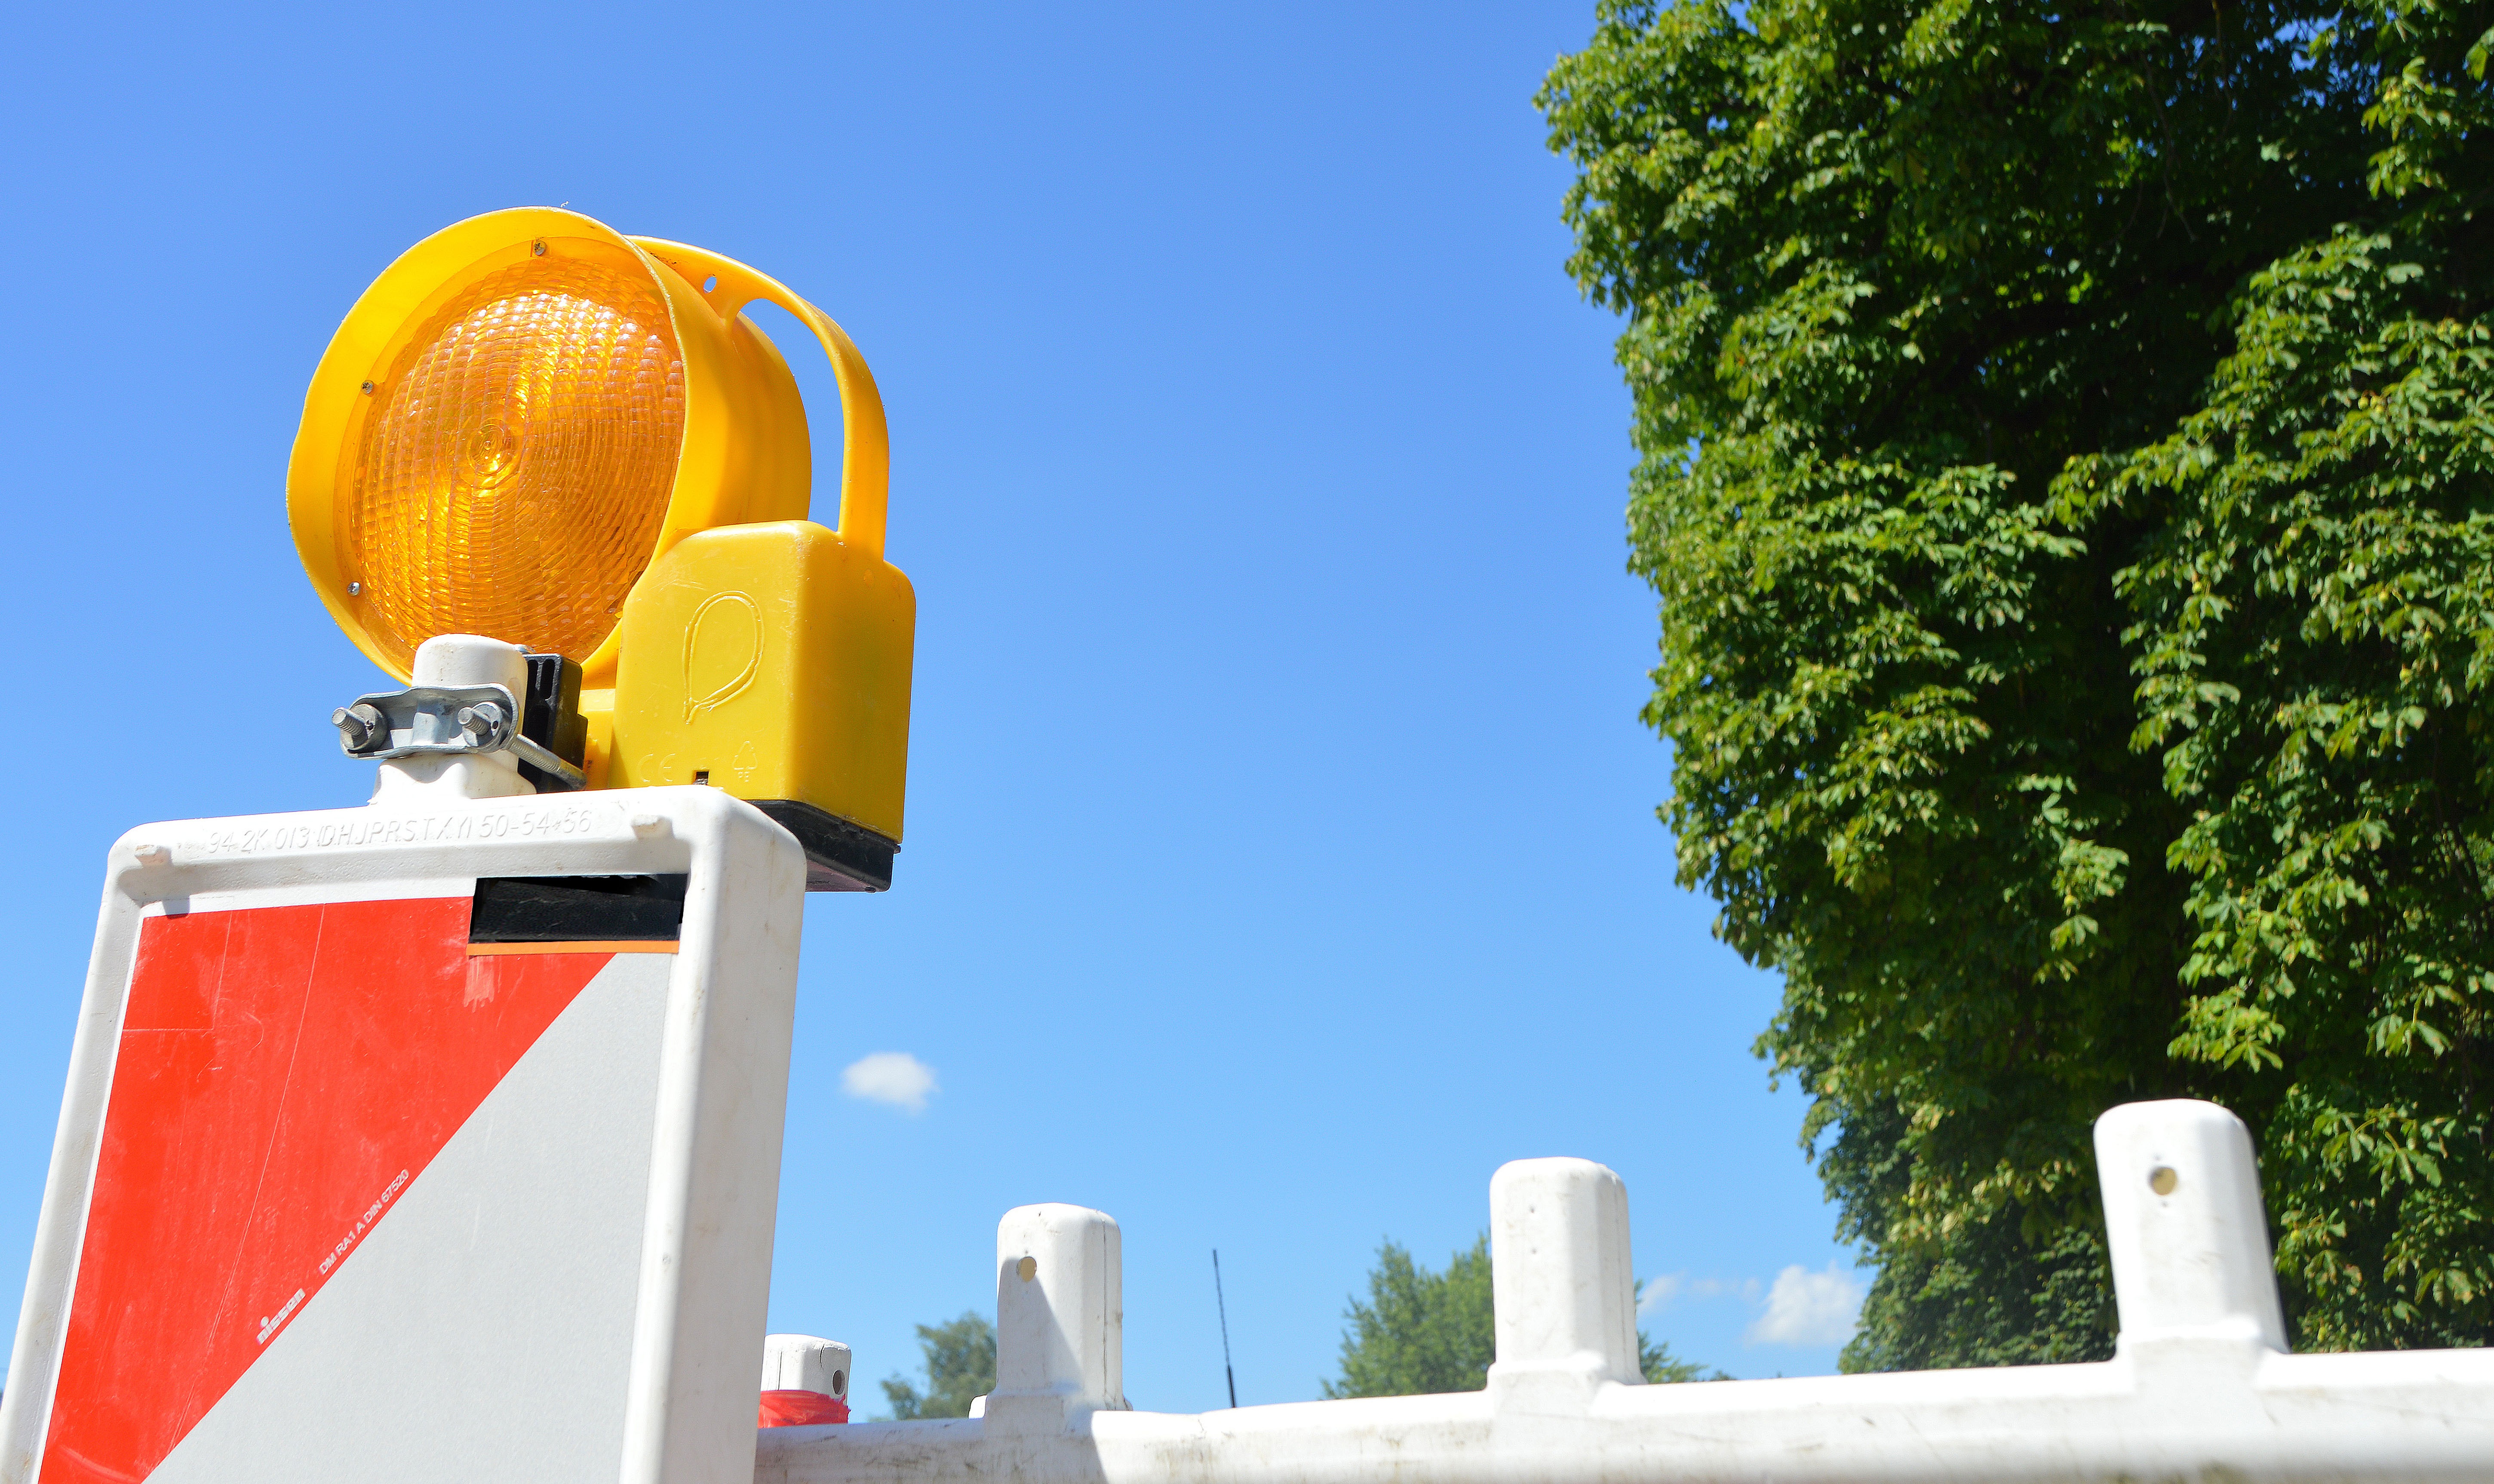
sky, lamp, lighting, barrier, site, road construction, construction lamp, backup lamp